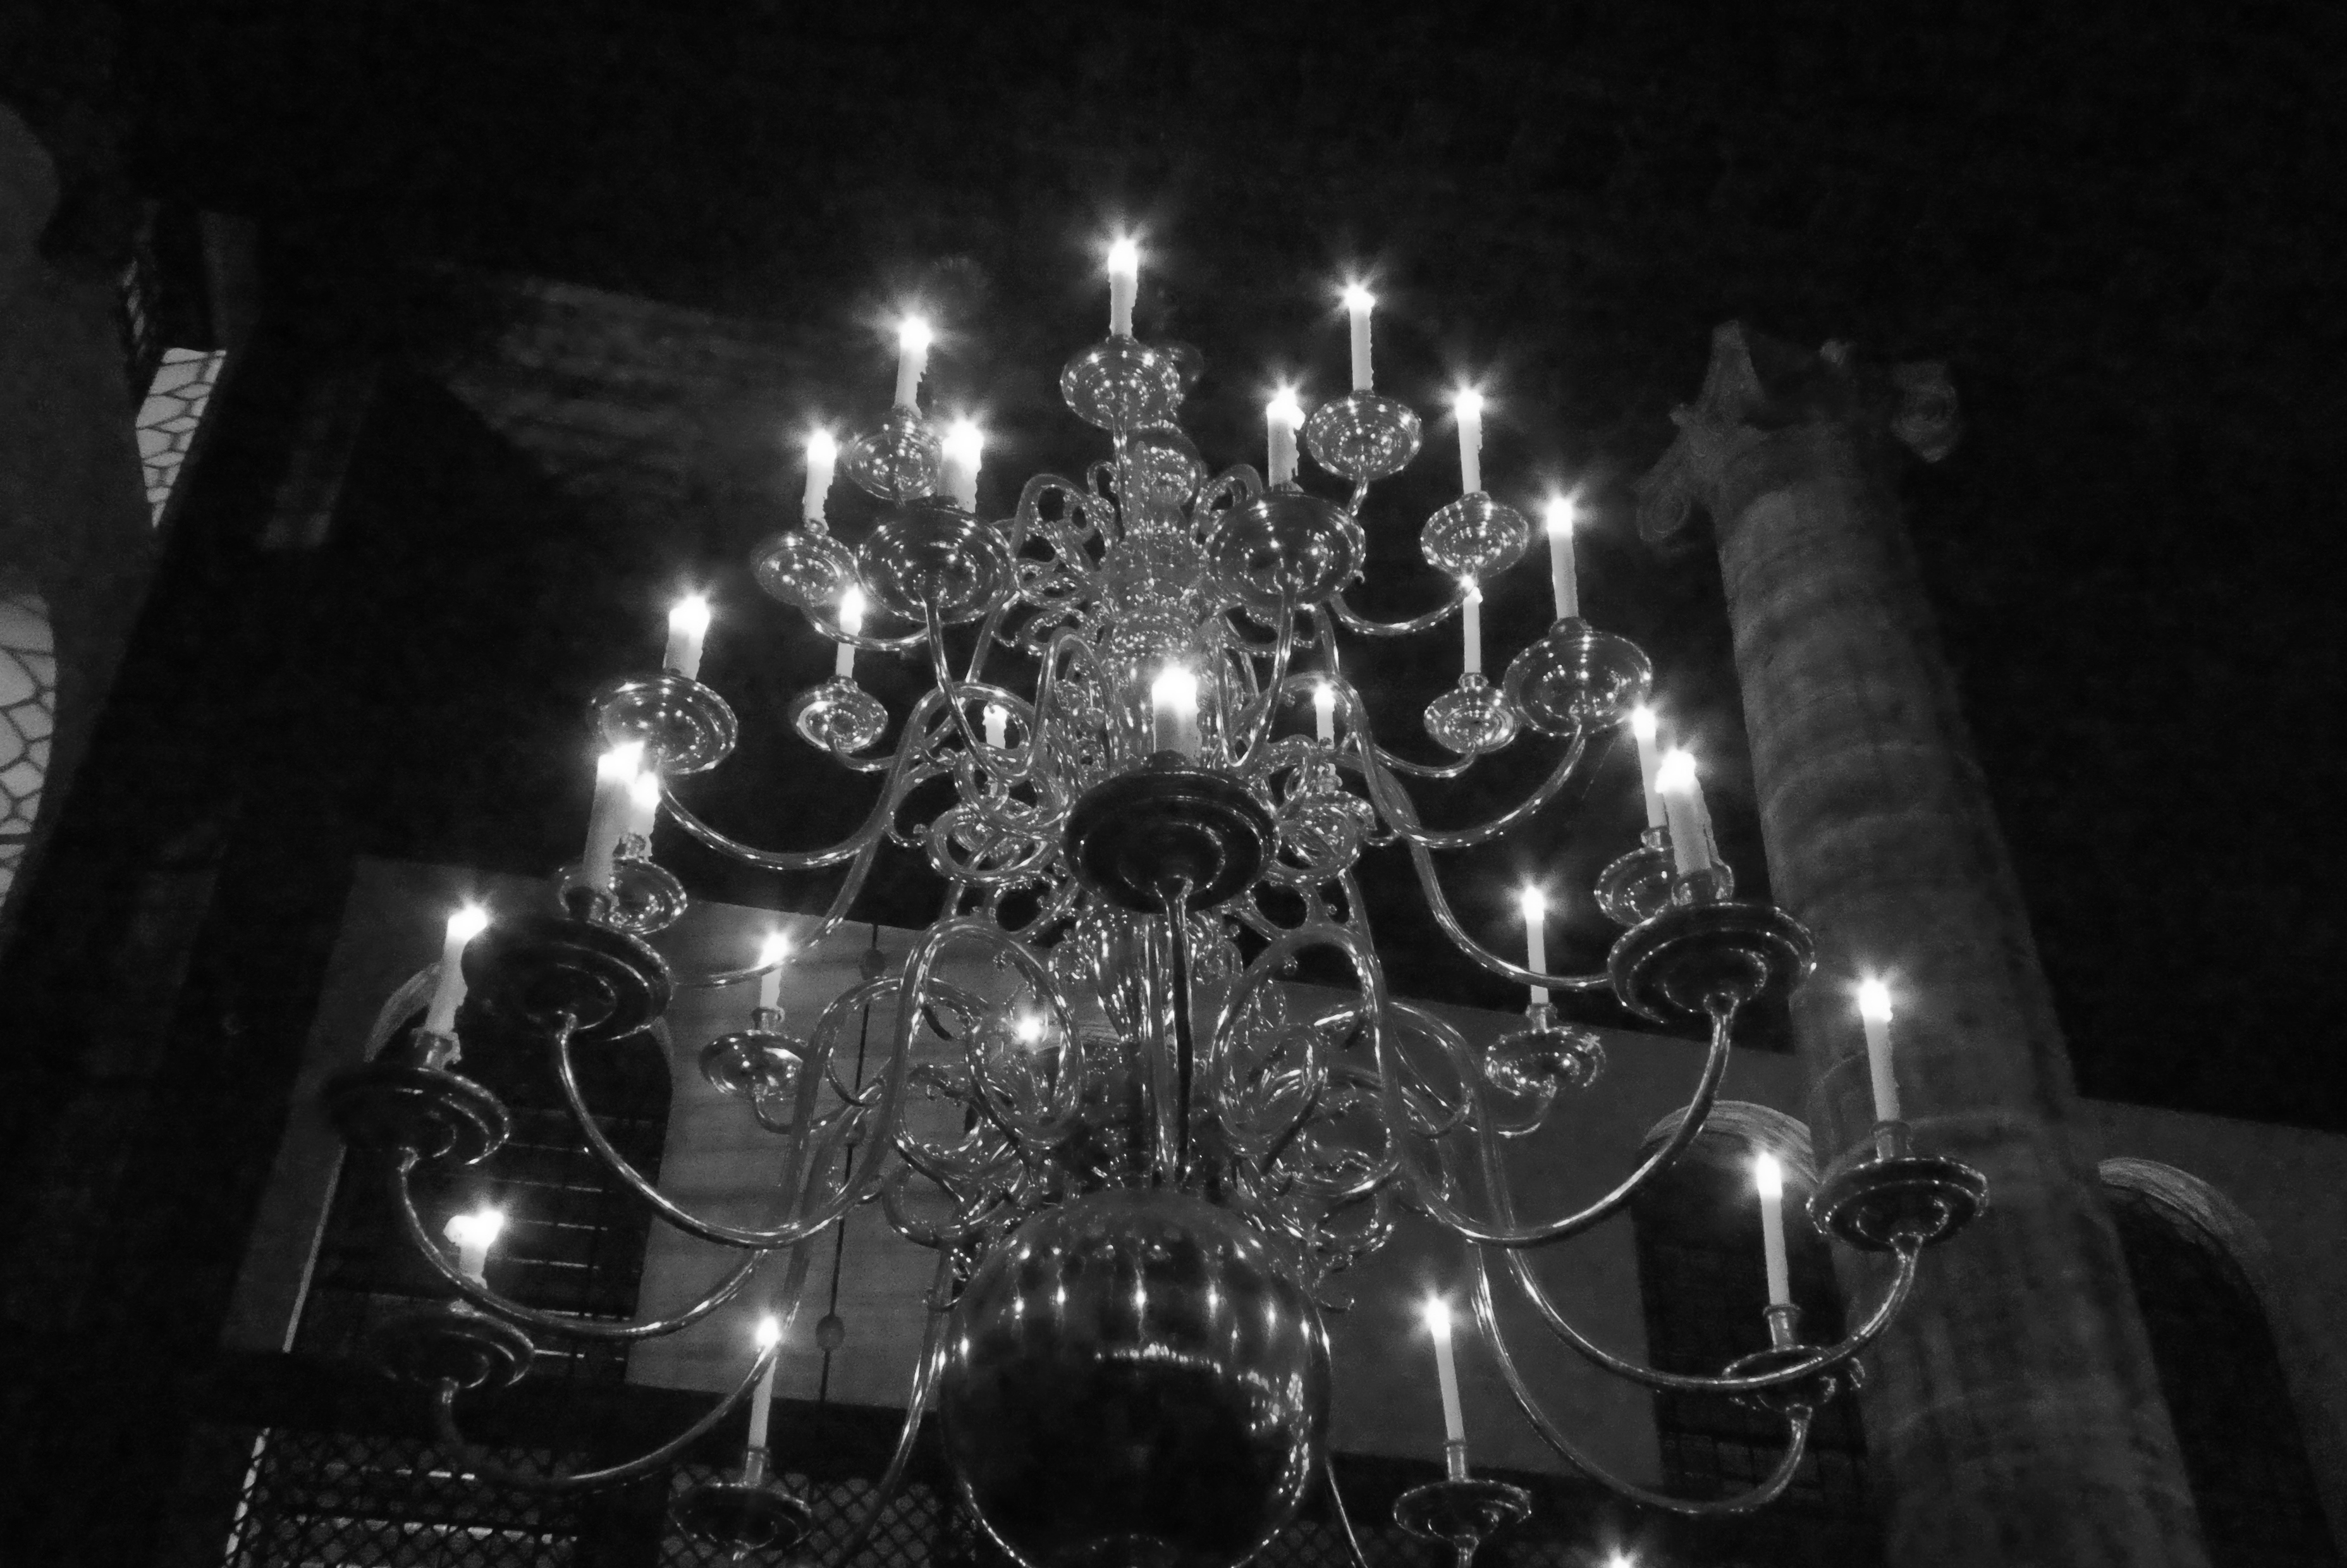
candles, burning, light, chandelier, jewish synagogue, amsterdam, lighting, white, black, light fixture, darkness, black and white, incandescent light bulb, lighting accessory, architecture, night, monochrome photography, interior design, monochrome, style, light bulb